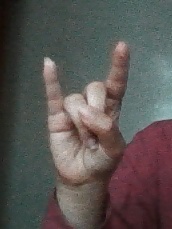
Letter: la